Southern white-breasted hedgehog

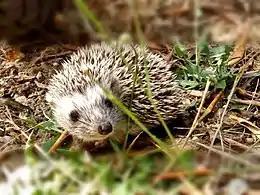
Southern white-breasted hedgehog.

For a long time these two species were considered to be one. The northern white-breasted hedgehog of Eastern Europe and Russia was formerly recognized as a subspecies of the southern white-breasted hedgehog but newer investigations see both as different species. The southern white-breasted hedgehog and European hedgehog can hybridize.